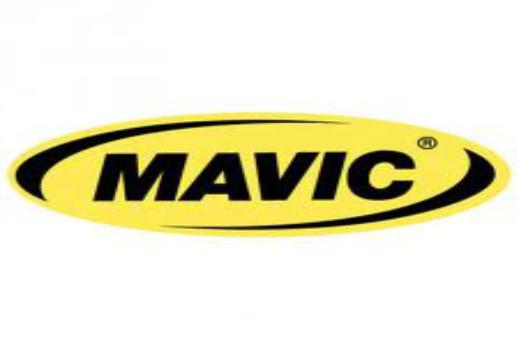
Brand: Mavic
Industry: Electronic